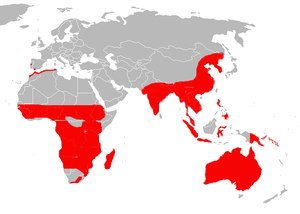
Les Turnicidae sont une famille d'oiseaux terrestres nommés Turnix. Cette famille autrefois constituée du seul genre Turnix est désormais constituée de deux genres.